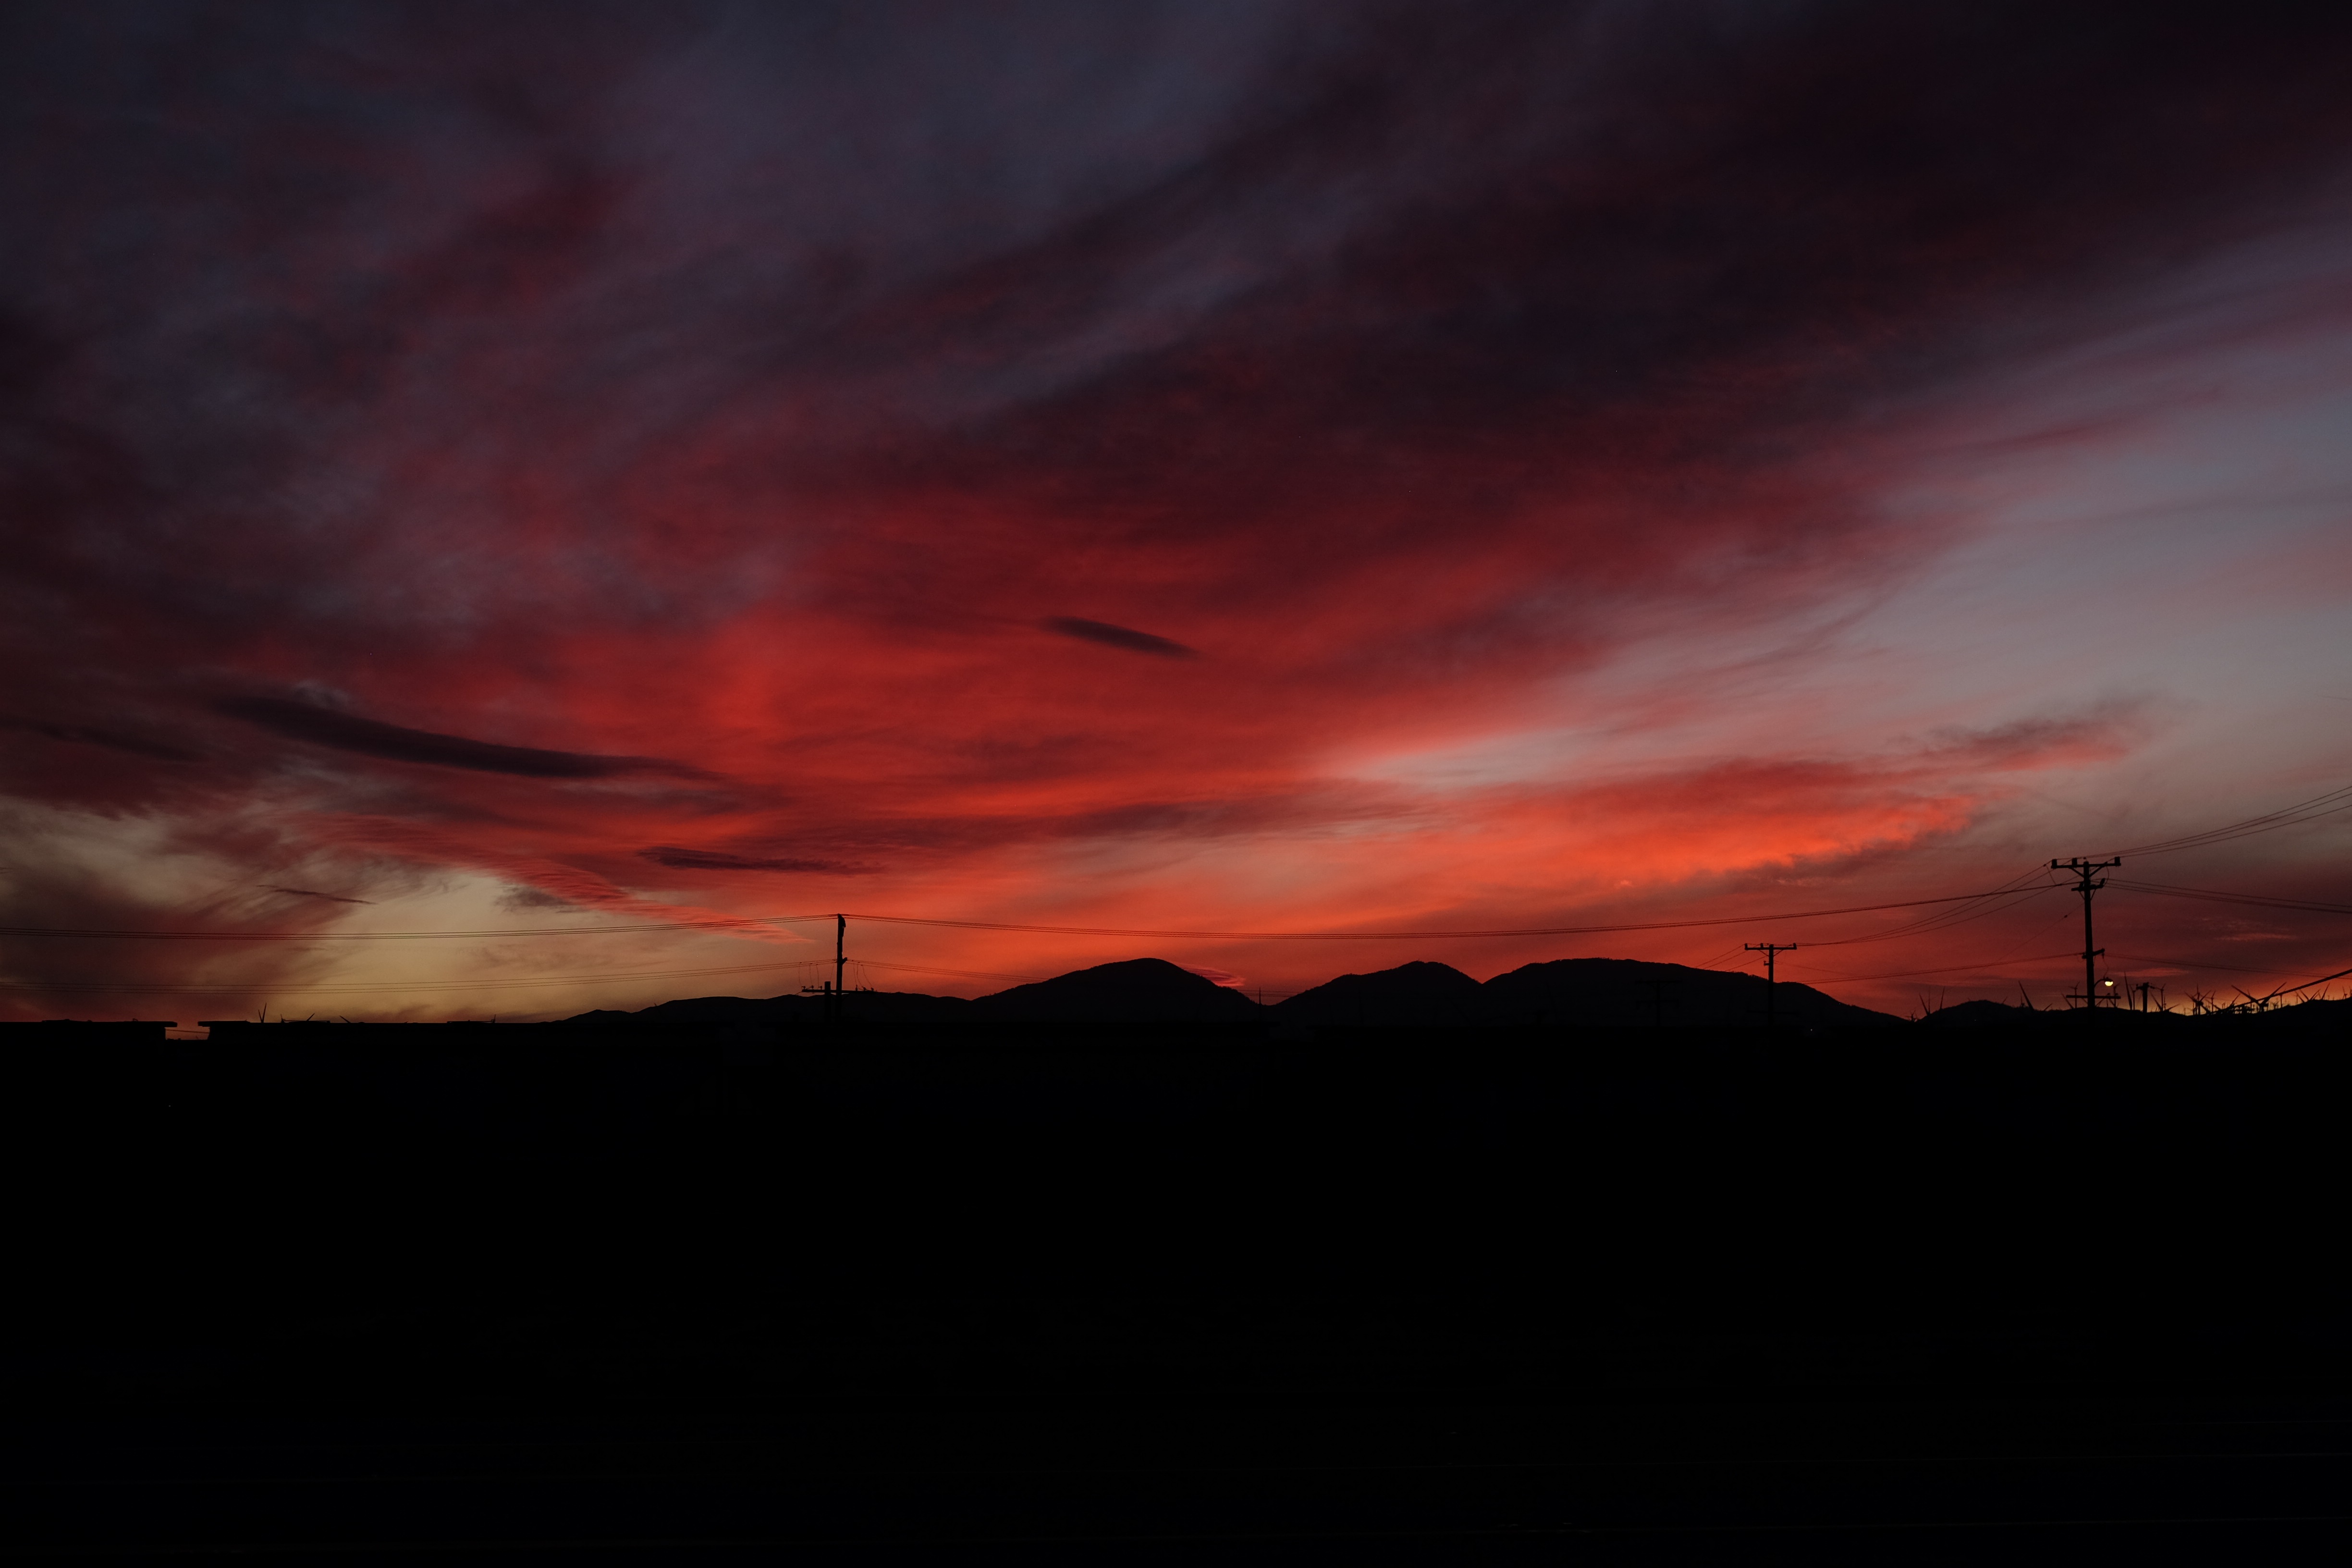
horizon, cloud, sky, sunrise, sunset, sunlight, morning, dawn, atmosphere, dusk, evening, darkness, afterglow, meteorological phenomenon, red sky at morning